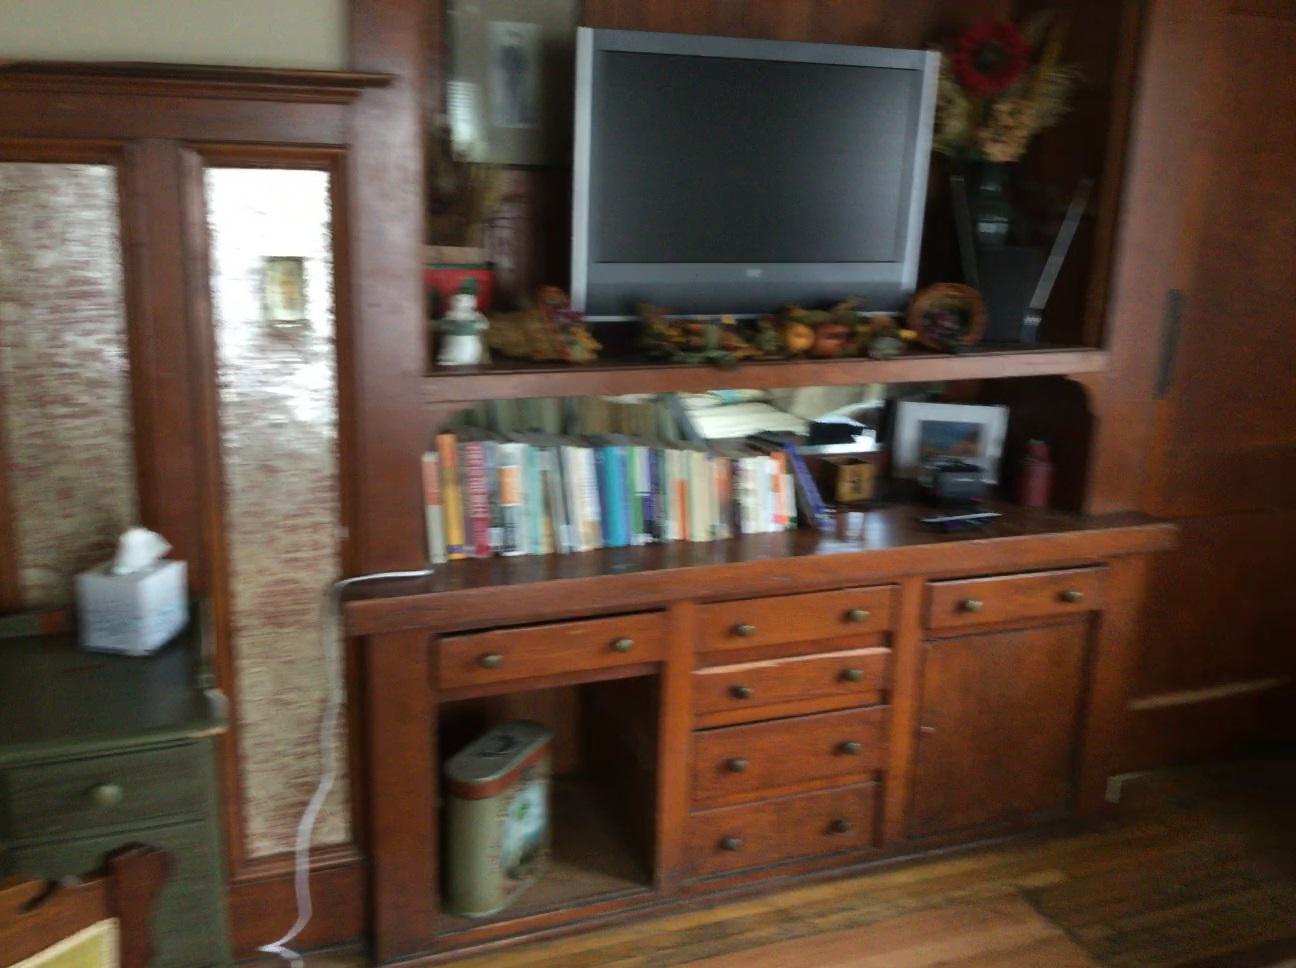
Question: Is the tv left of the door from the world's perspective? Final answer should be yes or no.
Answer: Yes